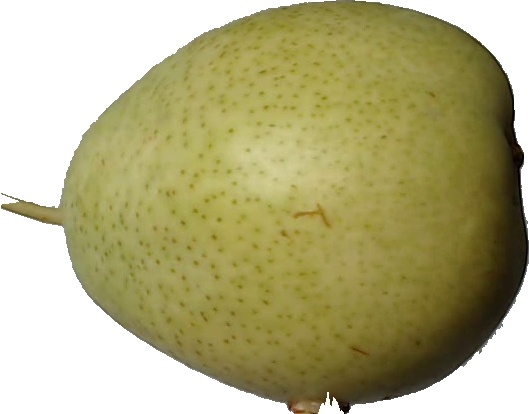
Label: pear_1